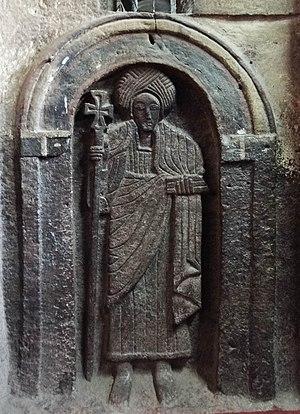
Sculpture à l'intérieur de l'église Bete Golotota-Sélassié, Lalibela, Éthiopie
Bete Gologota-Selassié ou Biete Golgotha Mikael est une église éthiopienne orthodoxe située à Lalibela, dans l’Amhara, en Éthiopie.